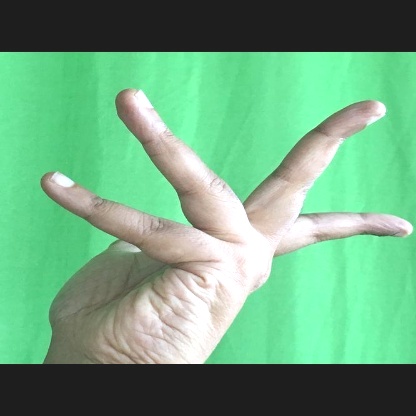
Mudra: Alapadmam